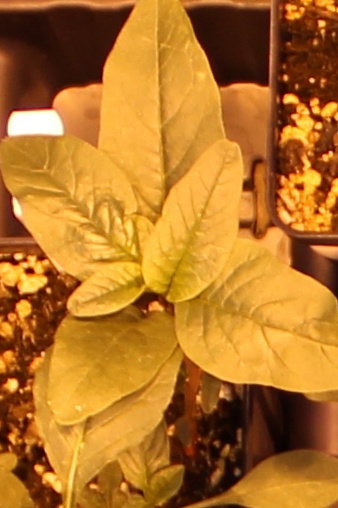
Label: Waterhemp